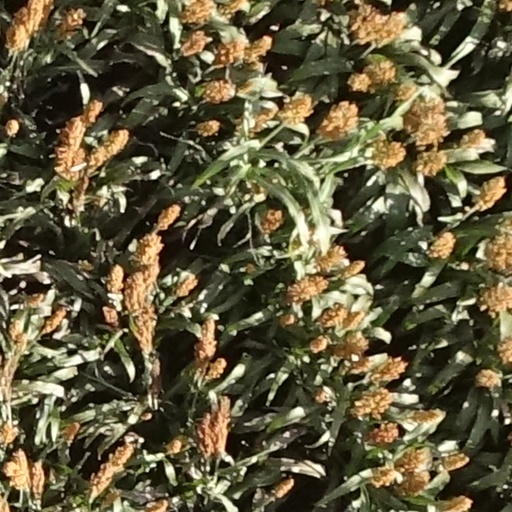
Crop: sorghum